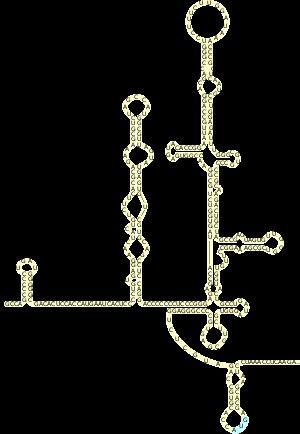
Les IRES, en biologie moléculaire, sont des séquences qui, dans les cellules d'eucaryotes, permettent le démarrage de la traduction d'un ARN messager de manière interne.
Le virus de l'hépatite C est un petit virus enveloppé, d'environ 60 nm de diamètre, dont le génome est un ARN monocaténaire linéaire de polarité positive contenu dans une capside protéique icosaédrique. Il présente une grande variabilité génétique : six génotypes différents ont été caractérisés et un septième a été identifié plus récemment.
L'acide ribonucléique messager, ARN messager ou ARNm est une copie transitoire d'une portion de l'ADN correspondant à un ou plusieurs gènes. L'ARNm est utilisé comme intermédiaire par les cellules pour la synthèse des protéines. Le concept d'ARN messager a été émis puis démontré par Jacques Monod, François Jacob et leurs collaborateurs en 1960.